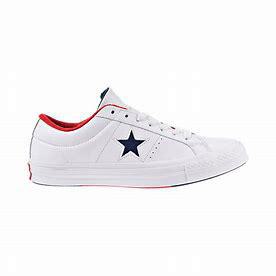
Brand: Converse
Model: One Star Ox